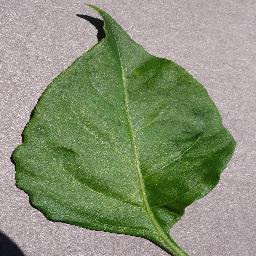
Label: Pepper,_bell___healthy